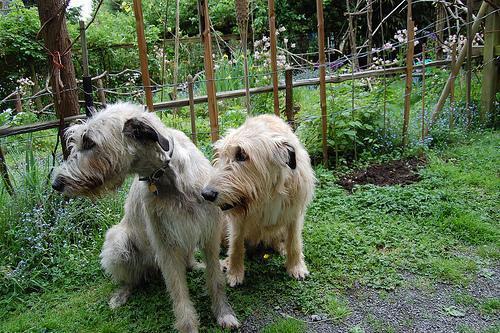
Irish_wolfhound